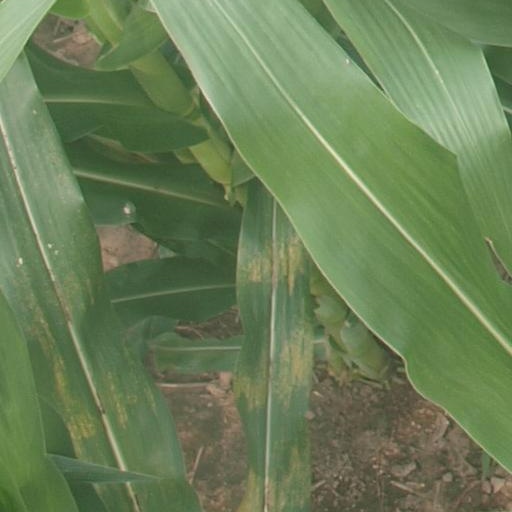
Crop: maize; corn